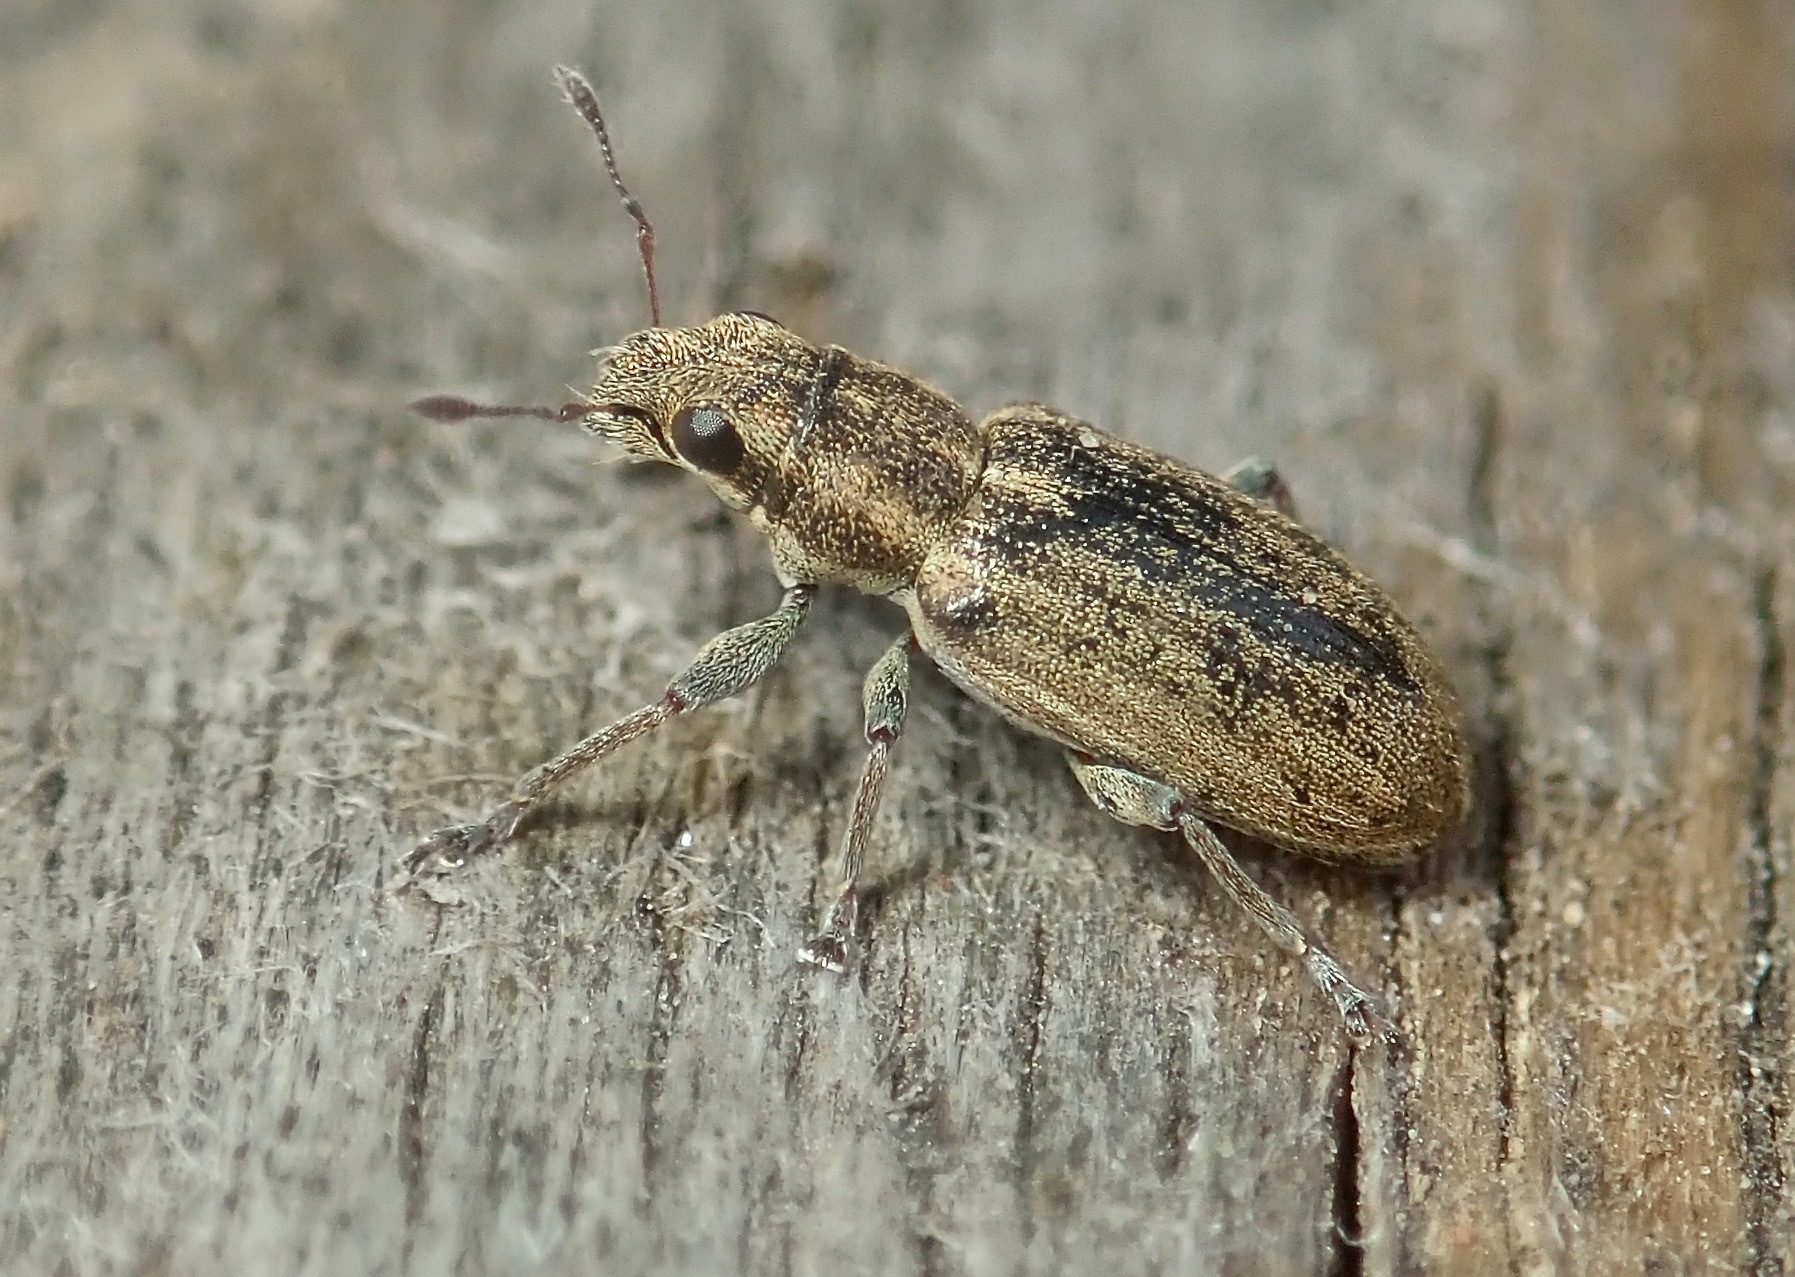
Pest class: pea_leaf_weevil